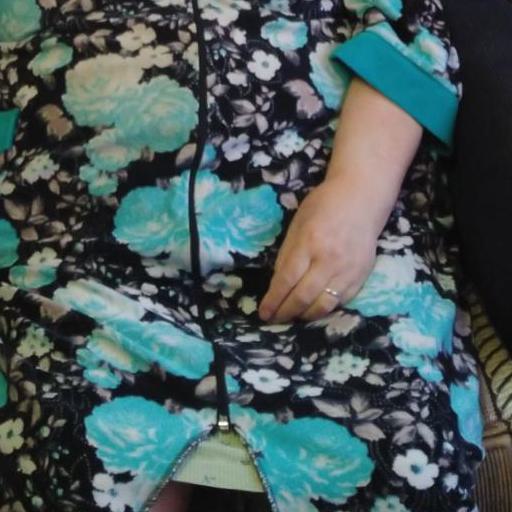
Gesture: no_gesture